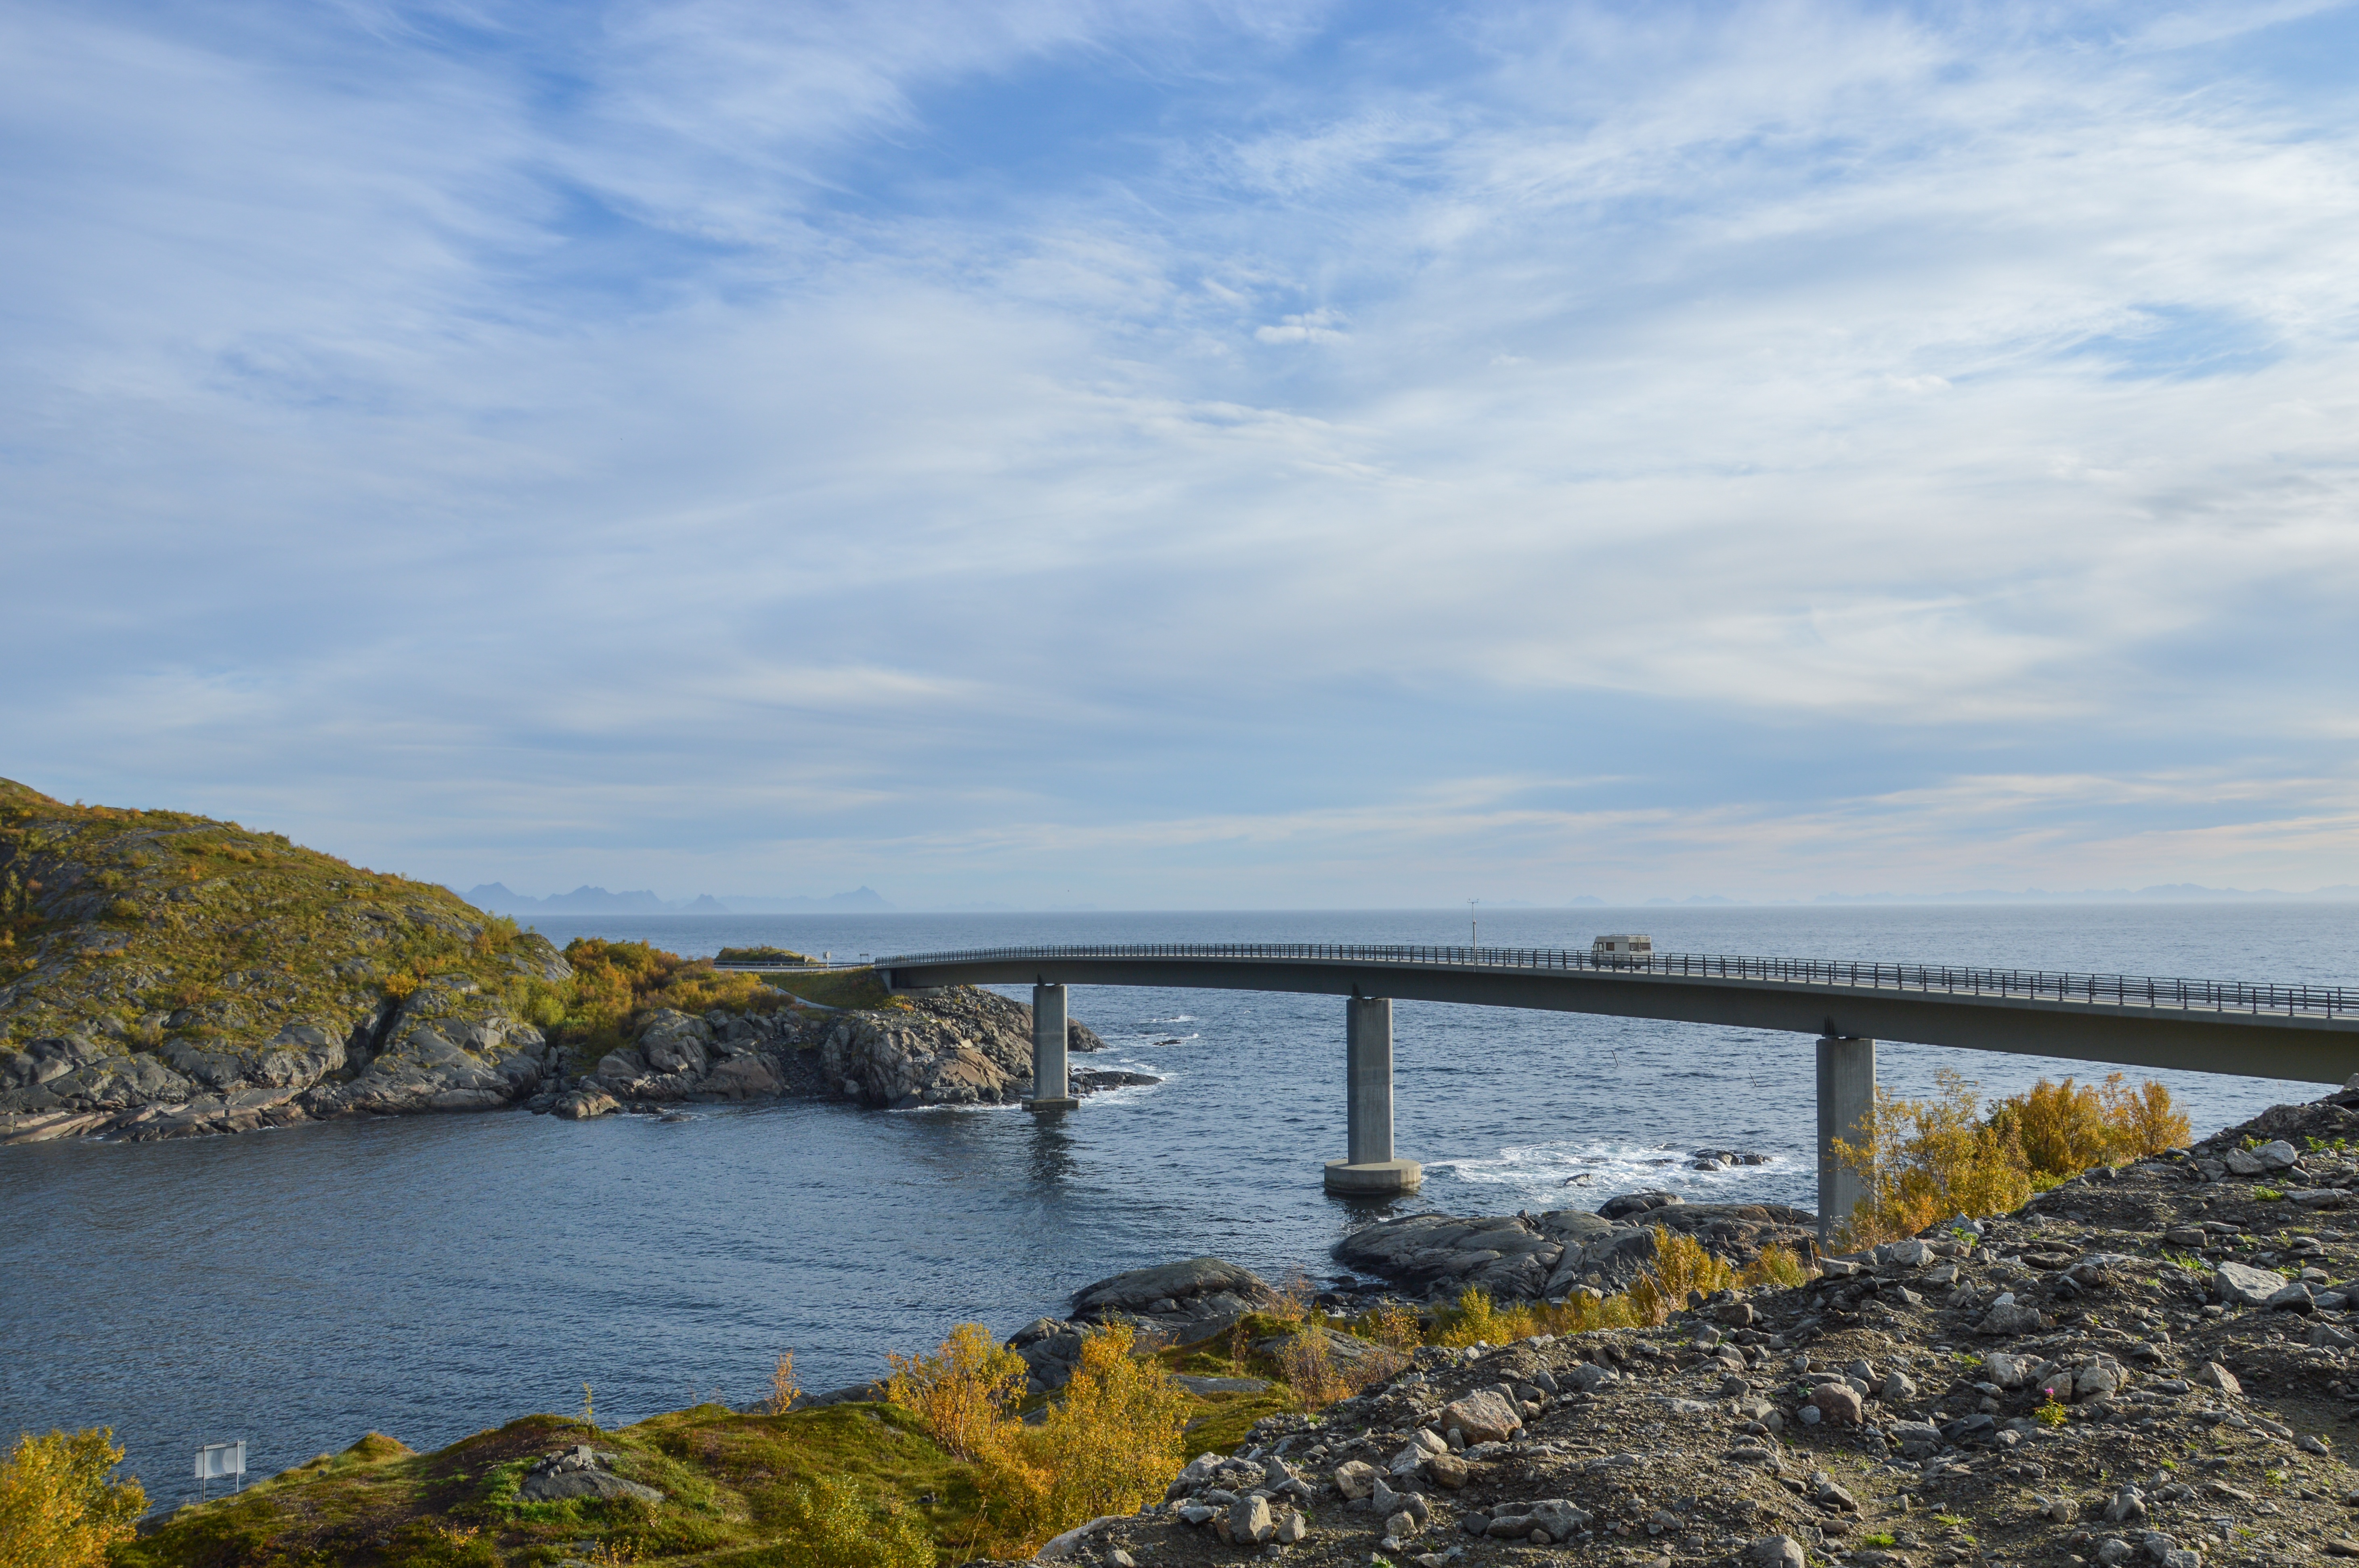
landscape, sea, coast, bridge, shore, lake, river, reflection, bay, reservoir, channel, loch, nonbuilding structure